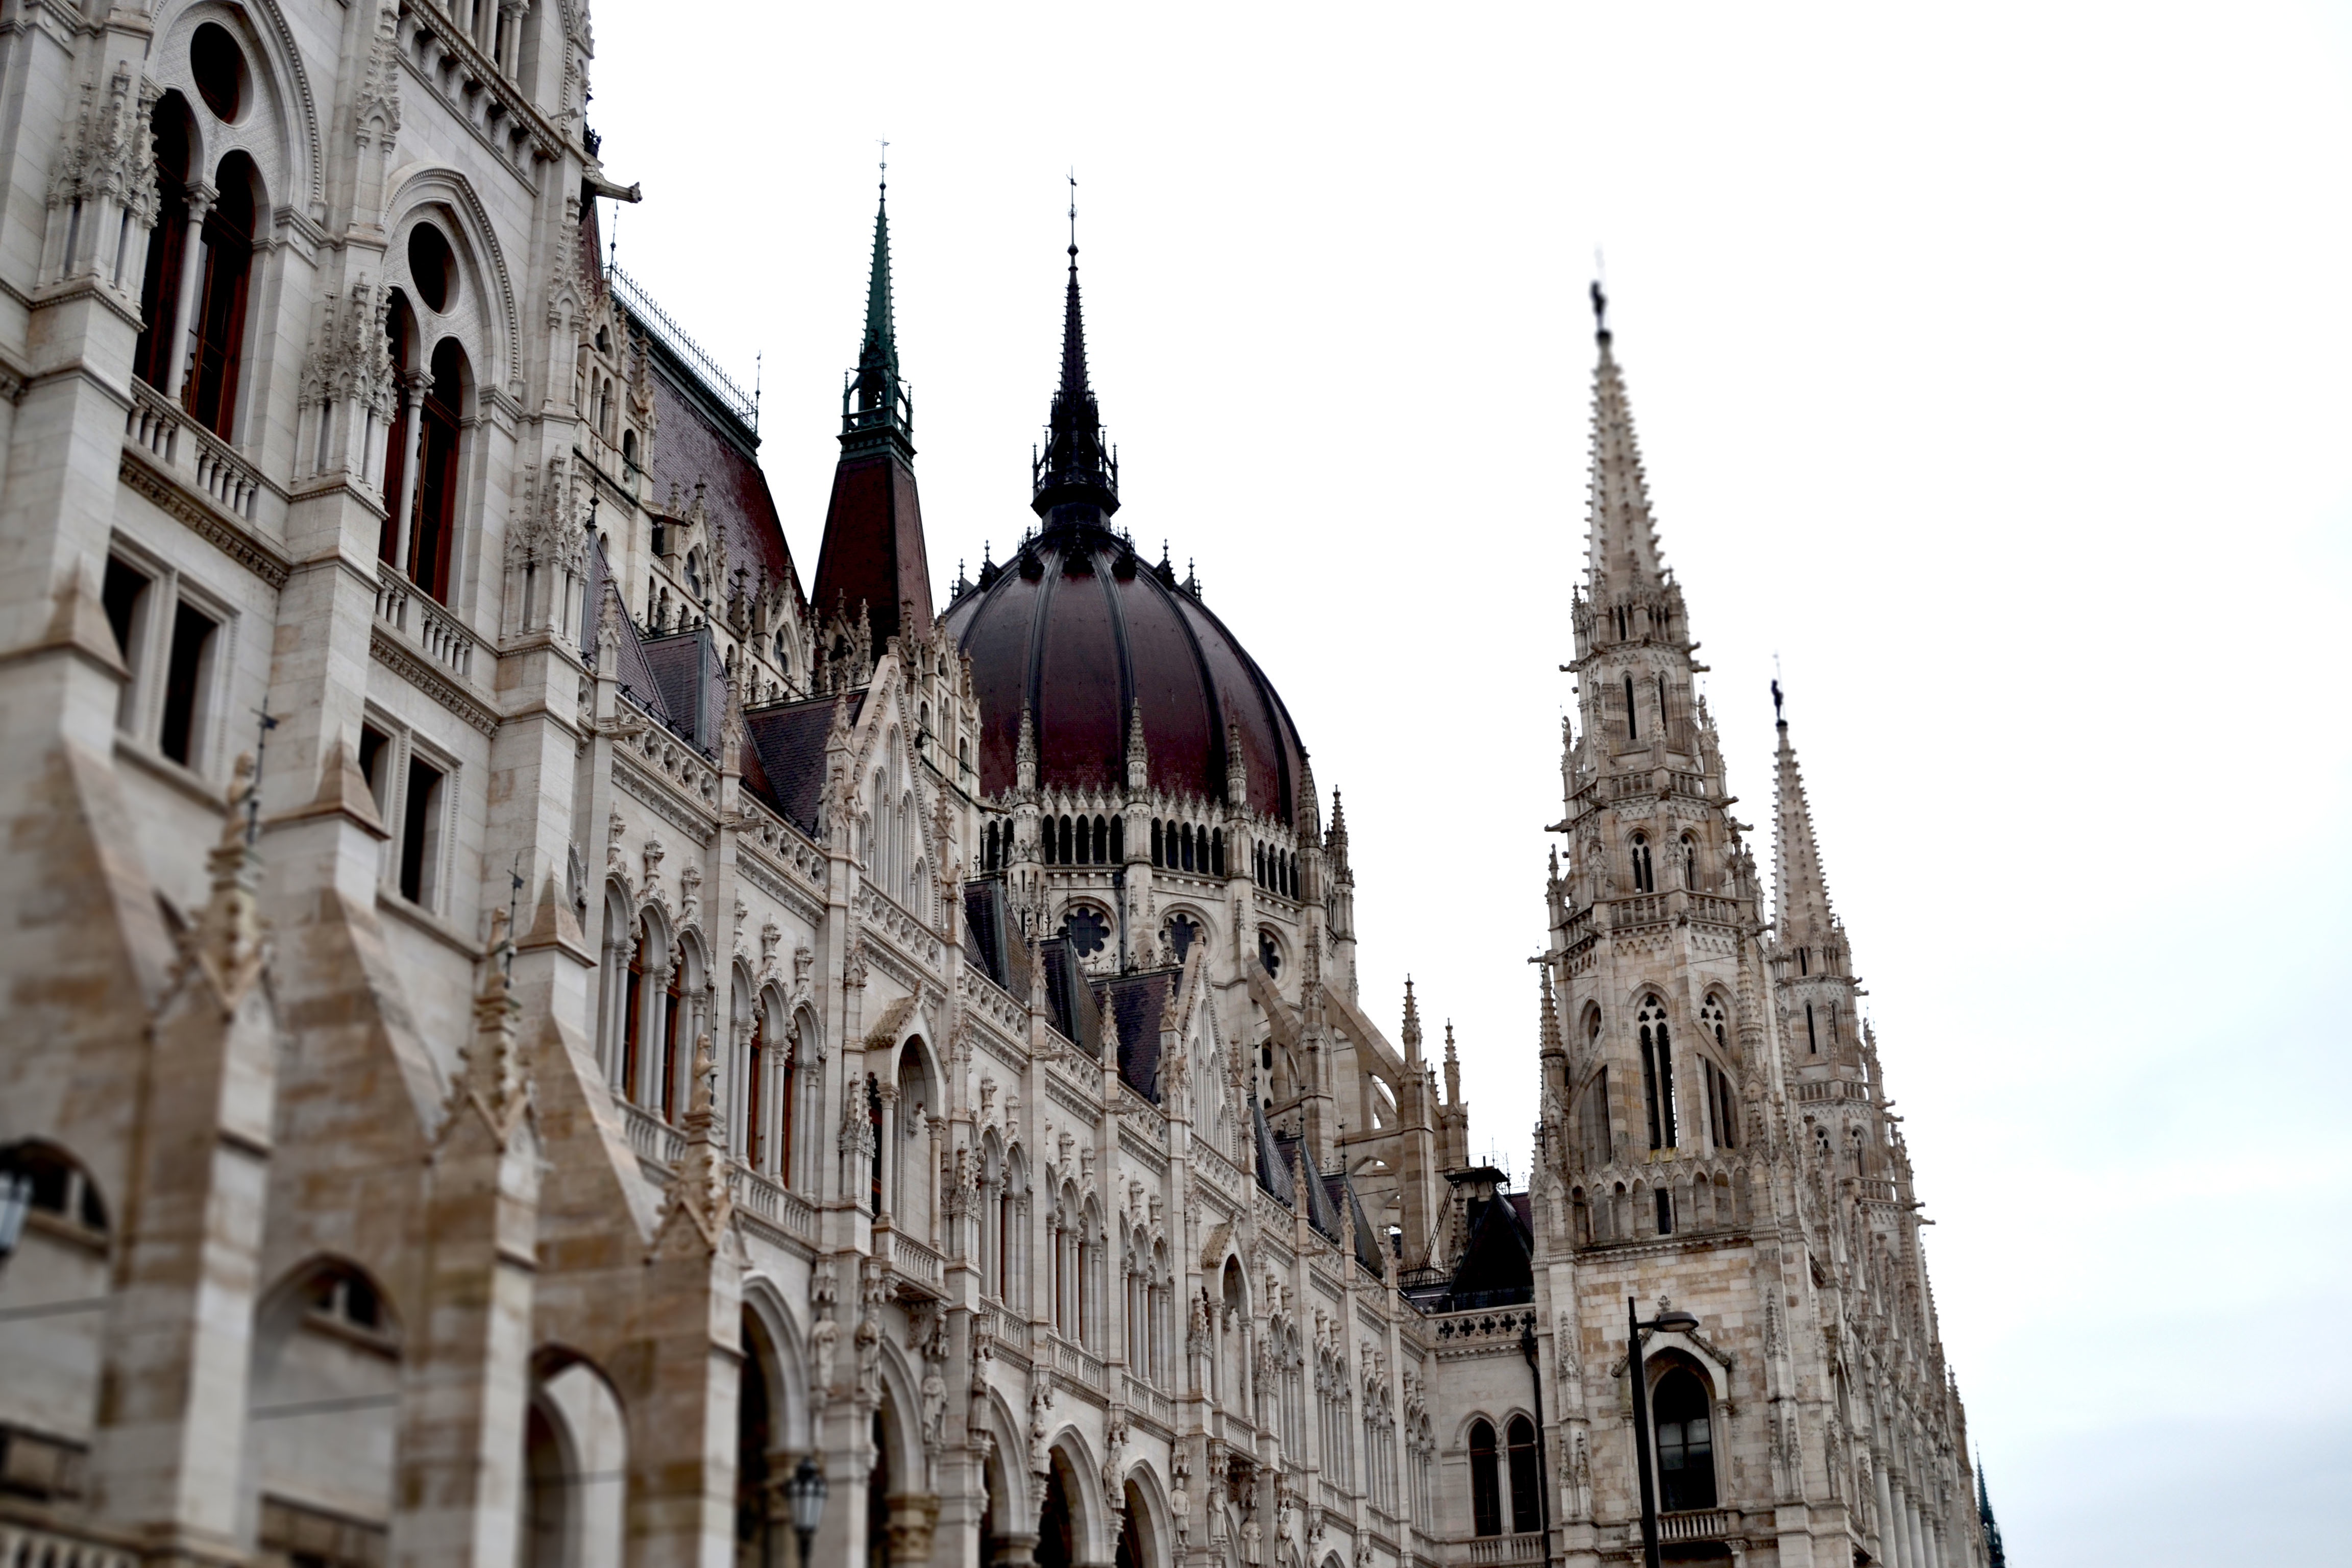
building, landmark, facade, church, cathedral, place of worship, spire, basilica, gothic architecture, tours, historic site